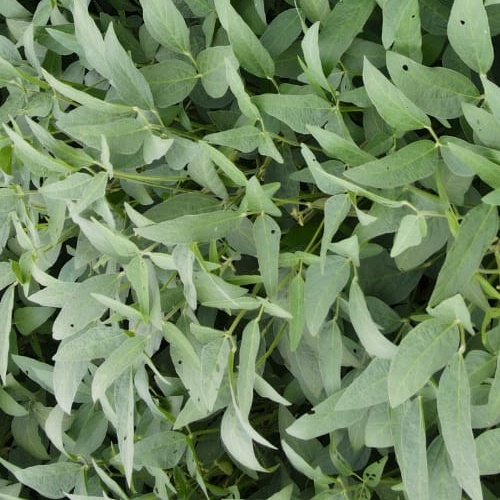
Label: Diabrotica_speciosa